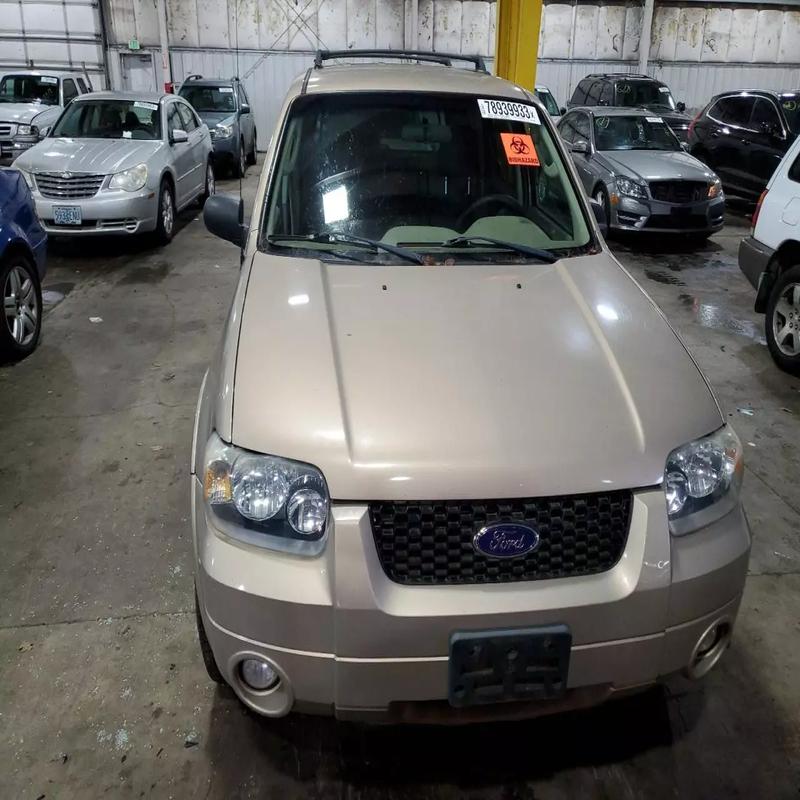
Aucun dommage détecté.
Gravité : aucun